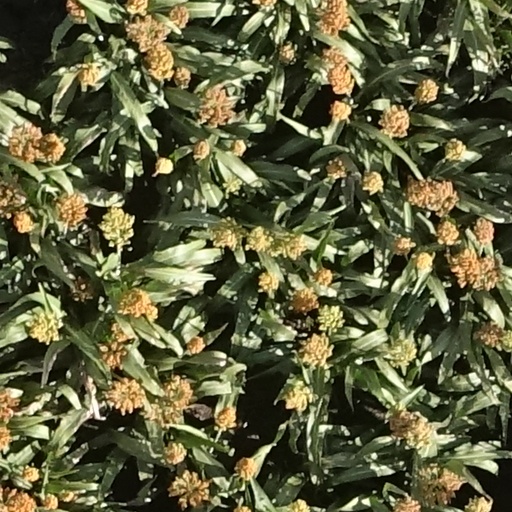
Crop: sorghum